Forgotten Pills

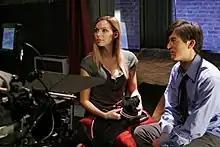
A behind the scenes shot of Christina Murphy and Chris Blasman.

Forgotten Pills was originally a 20-minute short film written, filmed and released in 2005. After its completion, writer/director David Hefner decided to expand the story into a full-length screenplay. In the press kit for full-length's release, David offers some insight on the creation of the story itself: "The idea for Forgotten Pills came to me one evening while I was lying in bed. I was still in college and my mind was full of 'what if?' scenarios. ...I began to wonder how people might behave if their actions had no consequences. This sparked the idea of a pill that grants a person some measure of immunity to guilt and the repercussions of their actions."